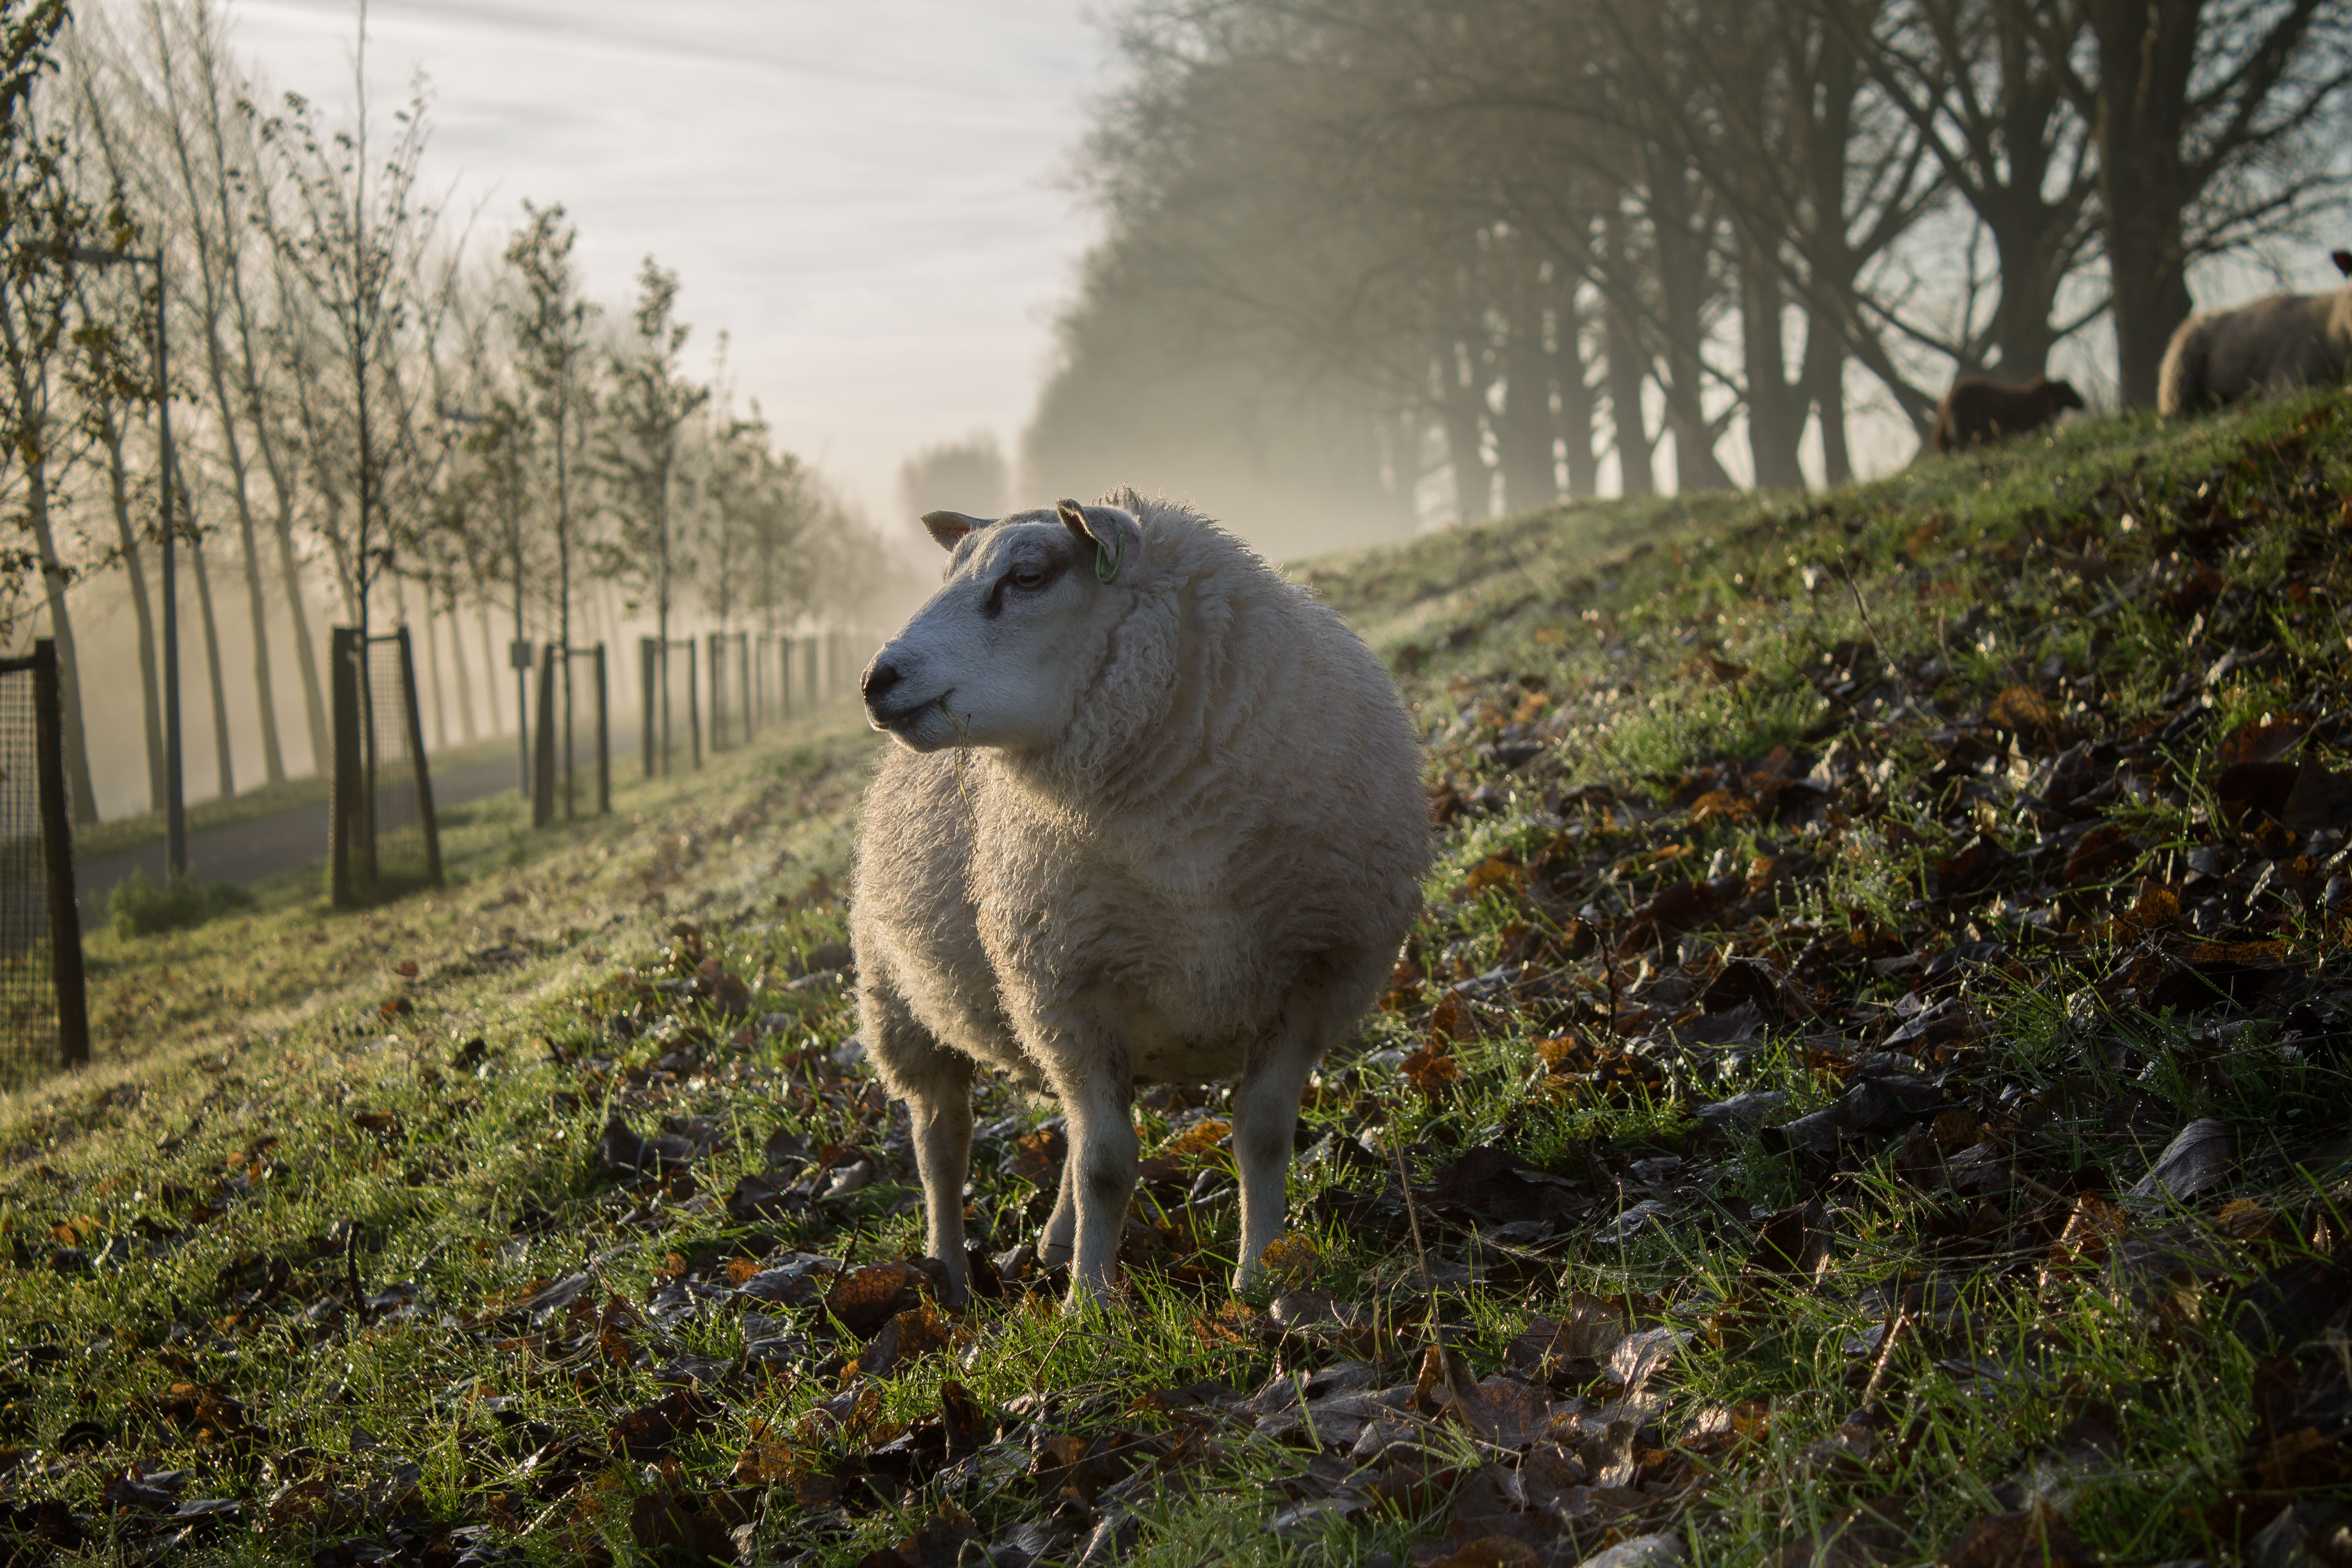
grass, field, wildlife, sheep, mammal, wool, fauna, life, lamb, trees, earth, beauty, sheeps, scene